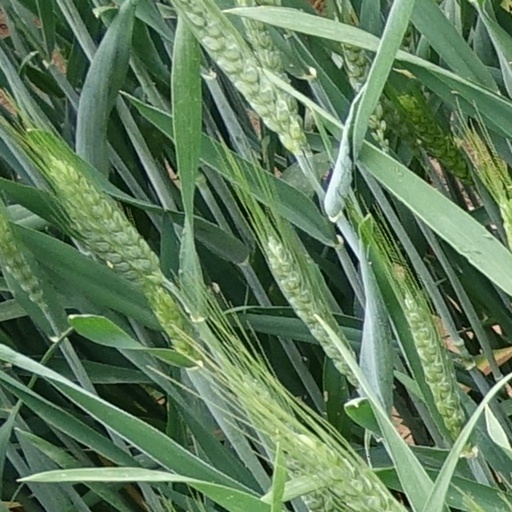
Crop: wheat